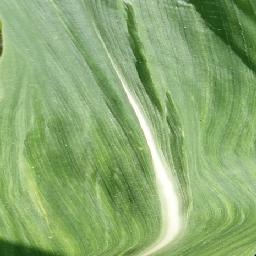
Label: Corn___healthy